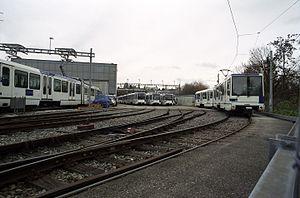
La ligne M1 du métro de Lausanne est une des deux lignes du métro de Lausanne. Cette ligne de métro léger, ouverte en 1991, relie aujourd'hui la station Lausanne-Flon à l'est, à la station Renens-Gare, à l'ouest. Avec une longueur de 7,79 kilomètres, elle constitue une voie de communication est-ouest majeure pour la ville, bien qu'étant la moins fréquentée des deux lignes du réseau avec 13,896 millions de voyageurs en 2018, elle dessert le campus de Dorigny où se situent l'UNIL et l'EPFL.